B.M. Diah

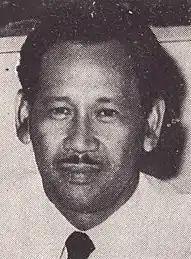

After Indonesia's independence, Burhanuddin continued his work in journalism. He was a fierce nationalist, and Sukarnoist, who disagreed with the military during the 17 October affair, moved from place to place to avoid being chased by military officers. In 1959, he was appointed ambassador to Czechoslovakia and Hungary. From there he was transferred to the United Kingdom, then to Thailand. In 1968, he was appointed by President Suharto to become the Minister of Information. Later he was appointed a member of the People's Representative Council and then a member of the Supreme Advisory Council.